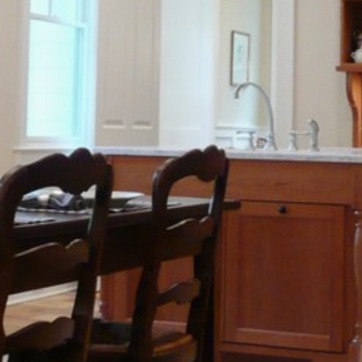
Material: wood